Crisp (chocolate bar)

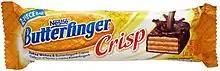
Butterfinger Crisp

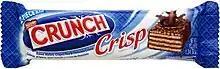
Nestlé Crunch Crisp

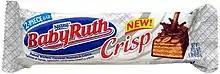
Baby Ruth Crisp

Nestlé Crisp is a line of wafer candy bars that are based on existing Nestlé brands and sold in the United States. There are currently three Crisp bars in production: the Butterfinger Crisp, the Baby Ruth Crisp and the Nestlé Crunch Crisp. Each package is made up of two small, individual bars.